Plants vs. Zombies

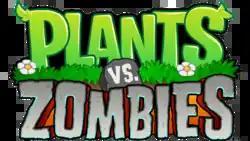

Plants vs. Zombies is a video game franchise developed by PopCap Games, a subsidiary of Electronic Arts (EA). The series follows the affiliates of David "Crazy Dave" Blazing as they use his plants to defend against a zombie invasion, led by Dr. Edgar George Zomboss. The first game, "Plants vs. Zombies" (2009), was developed and released by PopCap before its acquisition by EA. After PopCap Games's acquisition, EA expanded the game into a franchise with games on many different platforms, including a comic book series written by Paul Tobin and published by Dark Horse Comics.